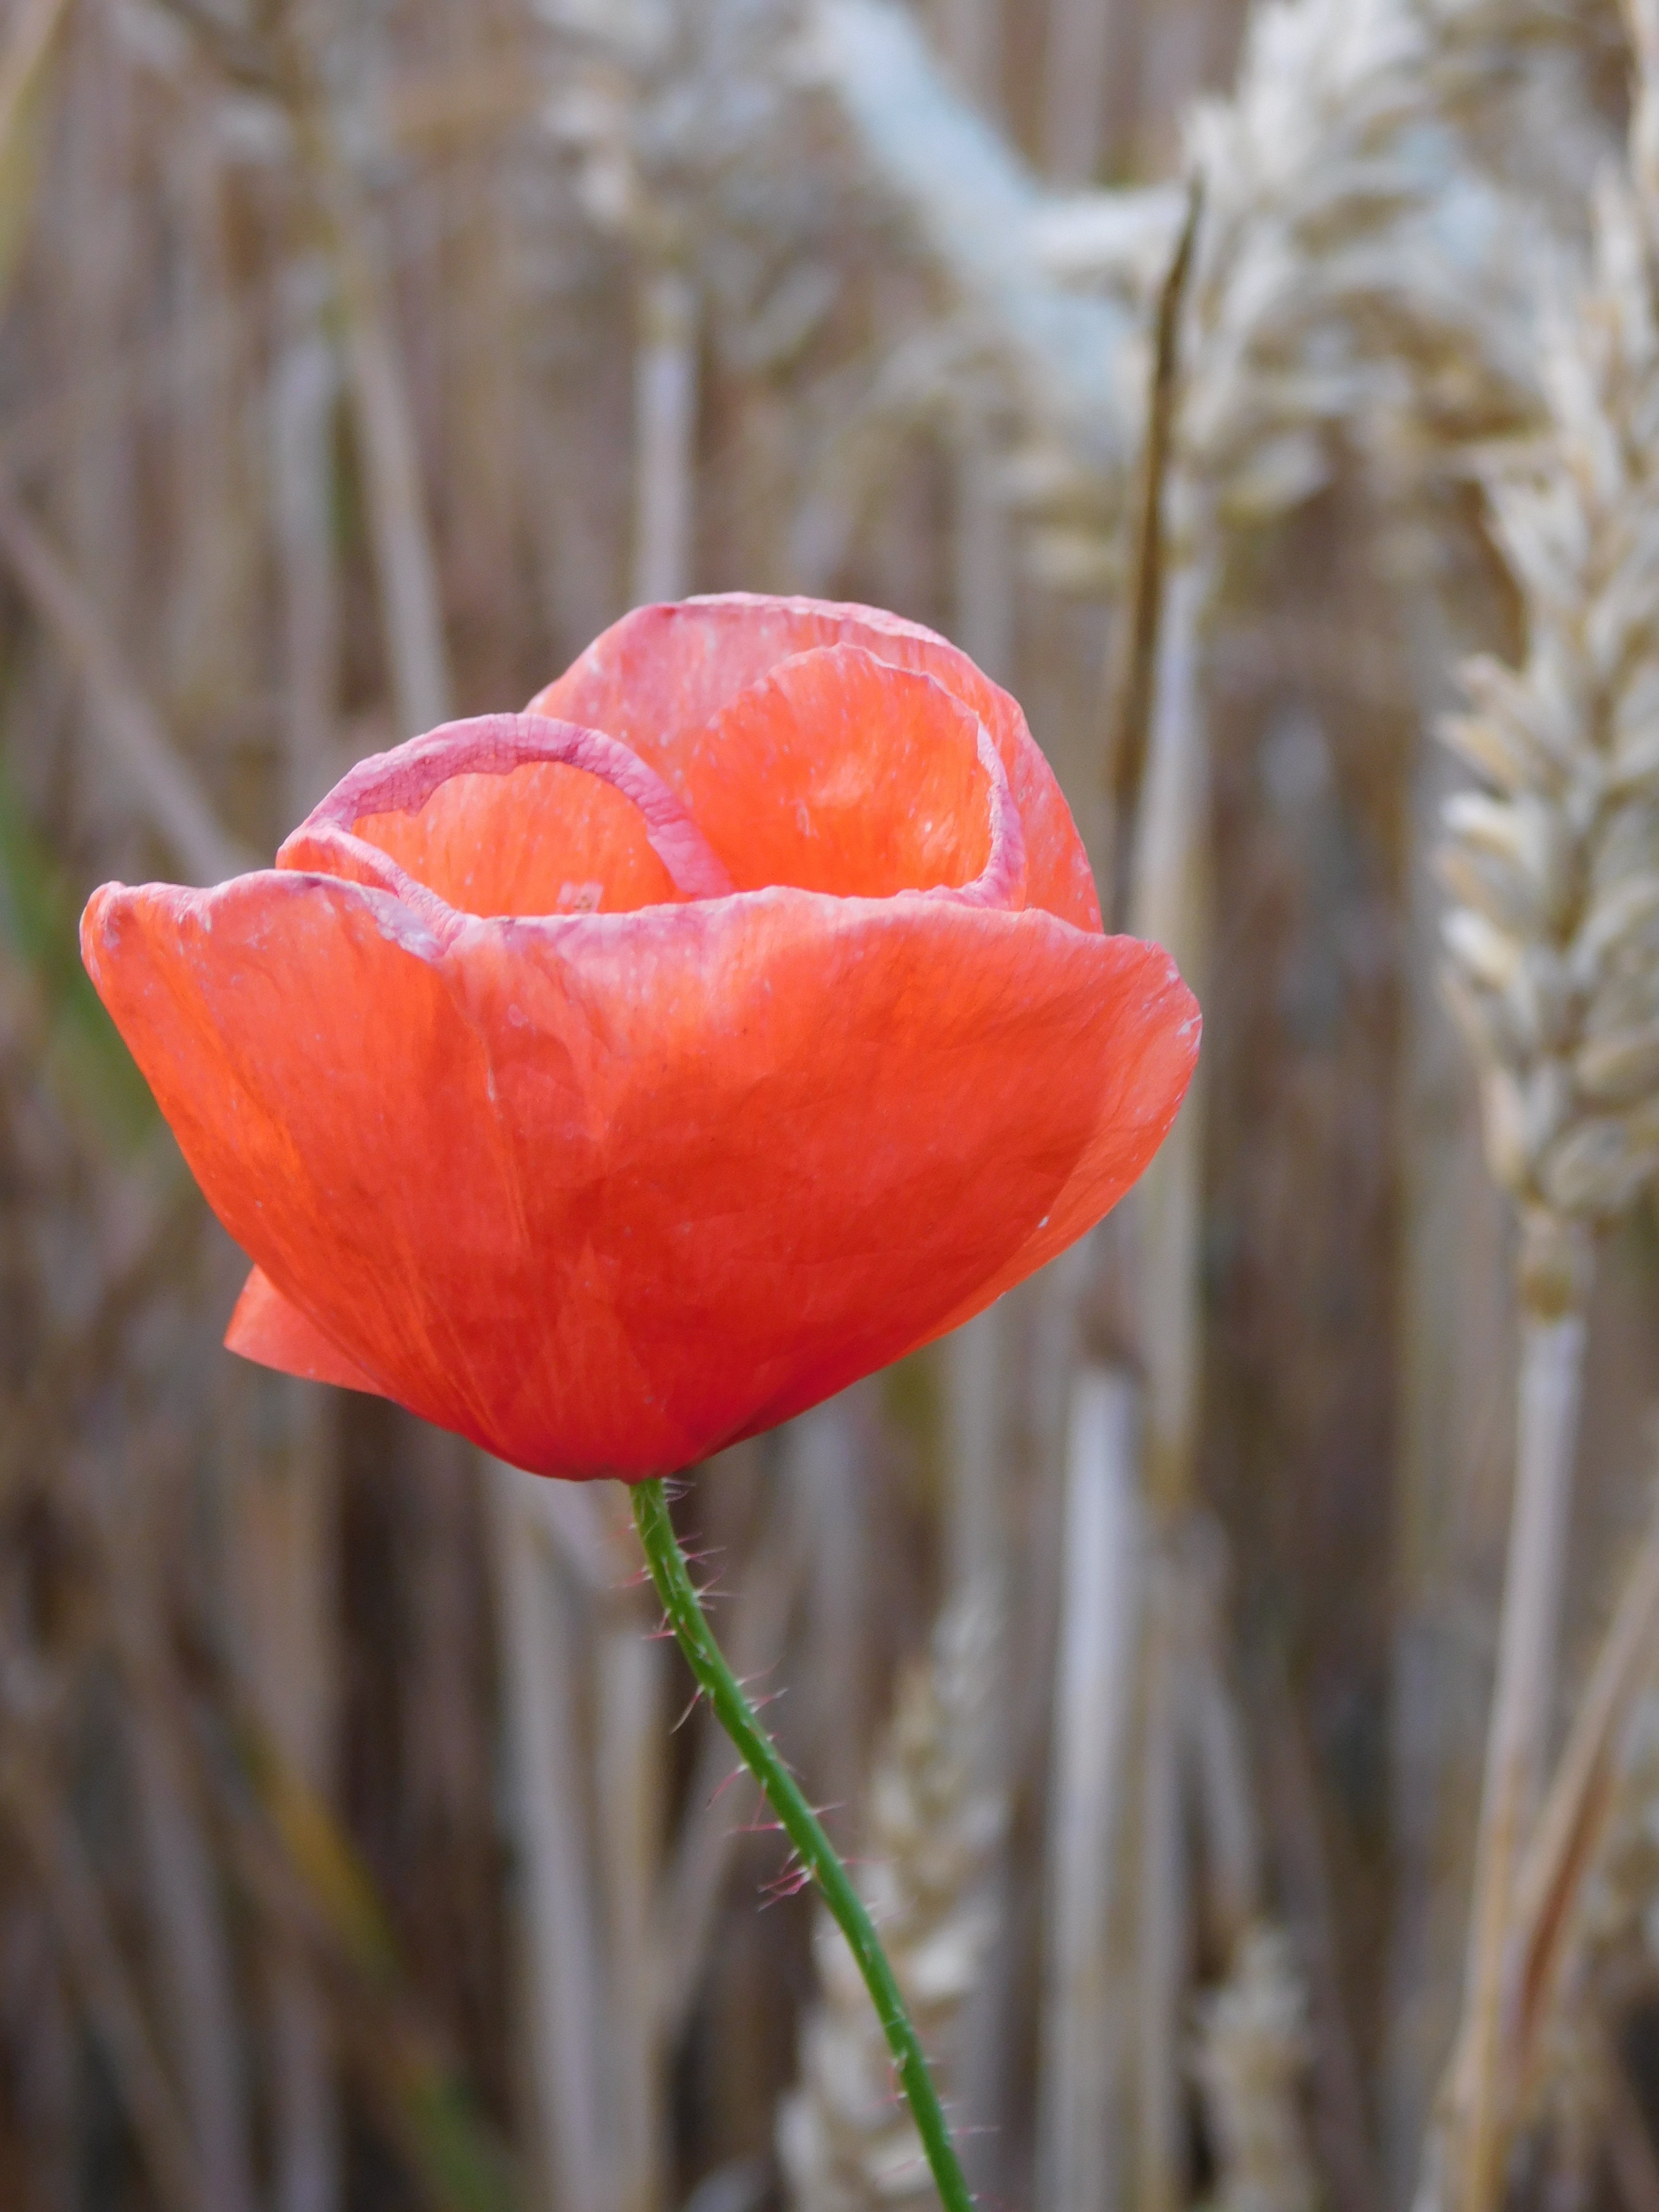
plant, field, flower, petal, wild, red, flora, wild flower, close up, red flower, klatschmohn, red poppy, poppy, papaveraceae, coquelicot, papaver, macro photography, flower box, flowering plant, klatschrose, poppies in the field, in field, papaver rhoeas, wild flower in the field, flower between wheat, poppy between wheat, plant stem, land plant, poppy family